Panchmukhi Hanuman Temple

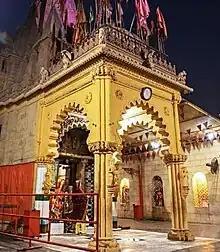

The Panchmukhi Hanuman Mandir is a historic Hindu mandir in Karachi, Pakistan. The mandir was declared as a national heritage under the Sindh Cultural Heritage (Preservation) Act 1994 and is believed to be at least 1,500 years old.